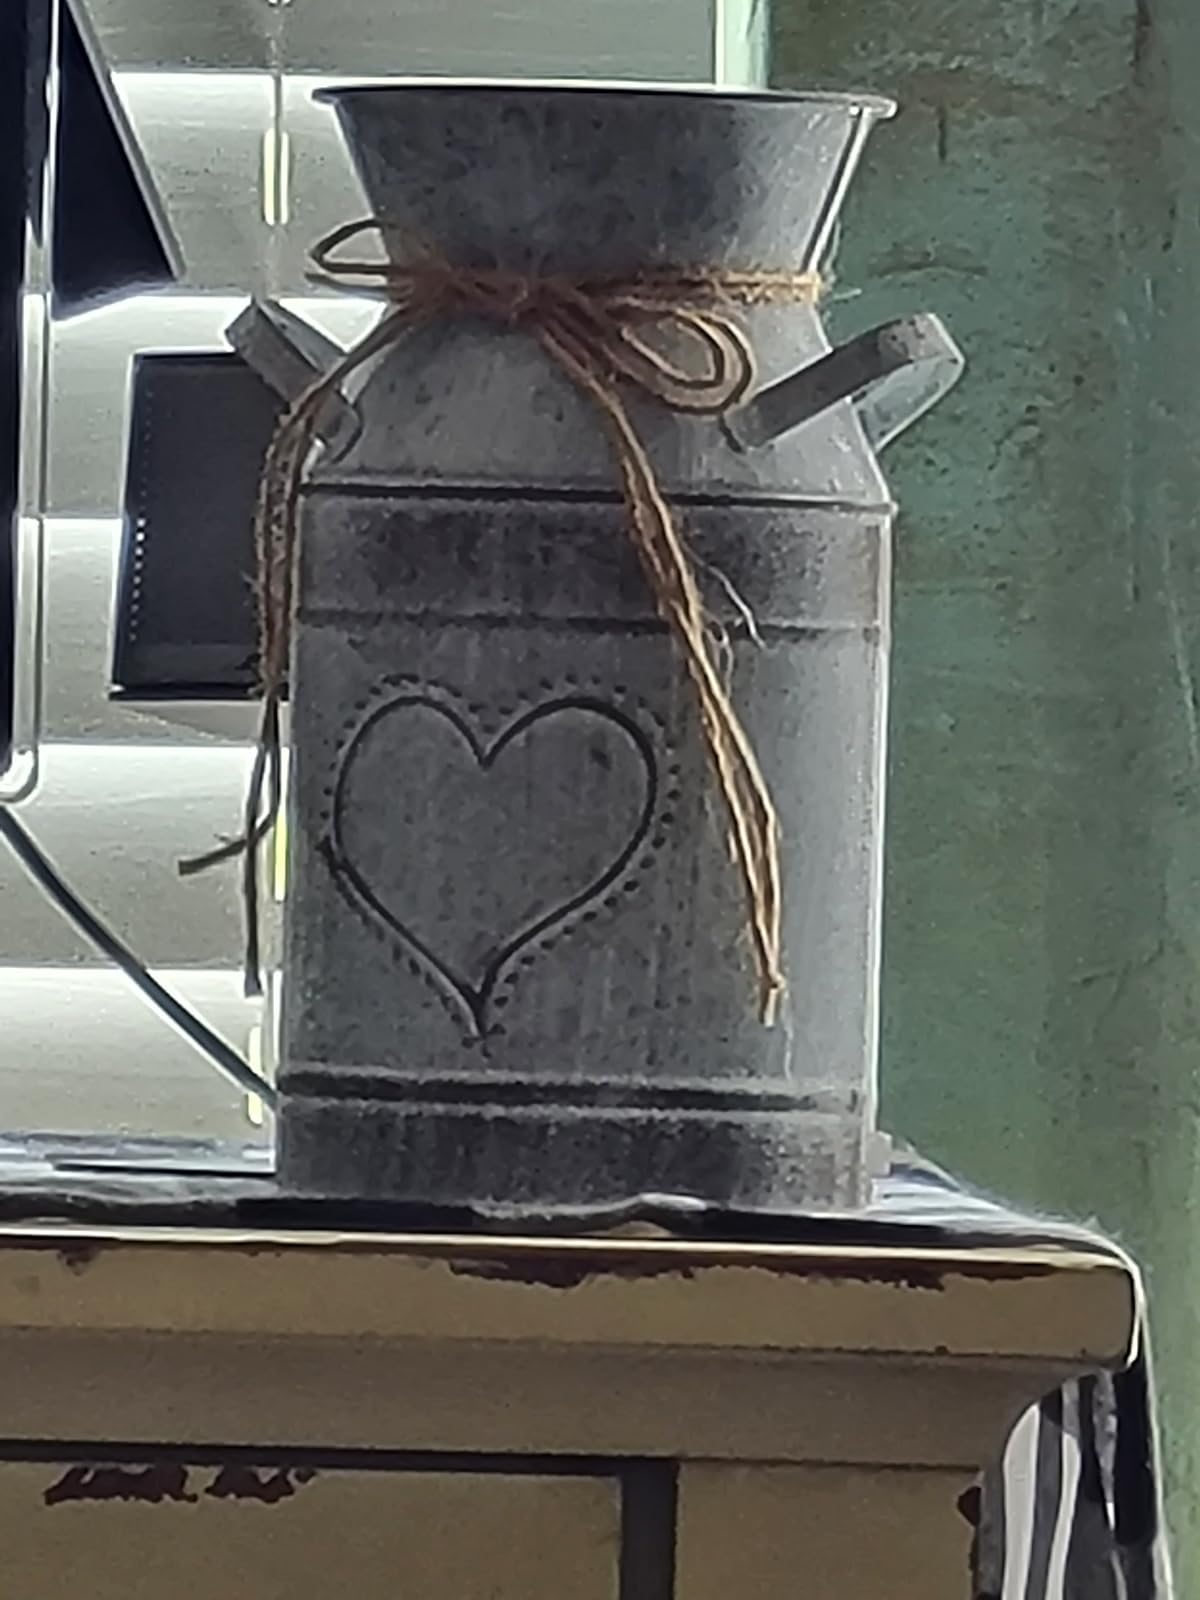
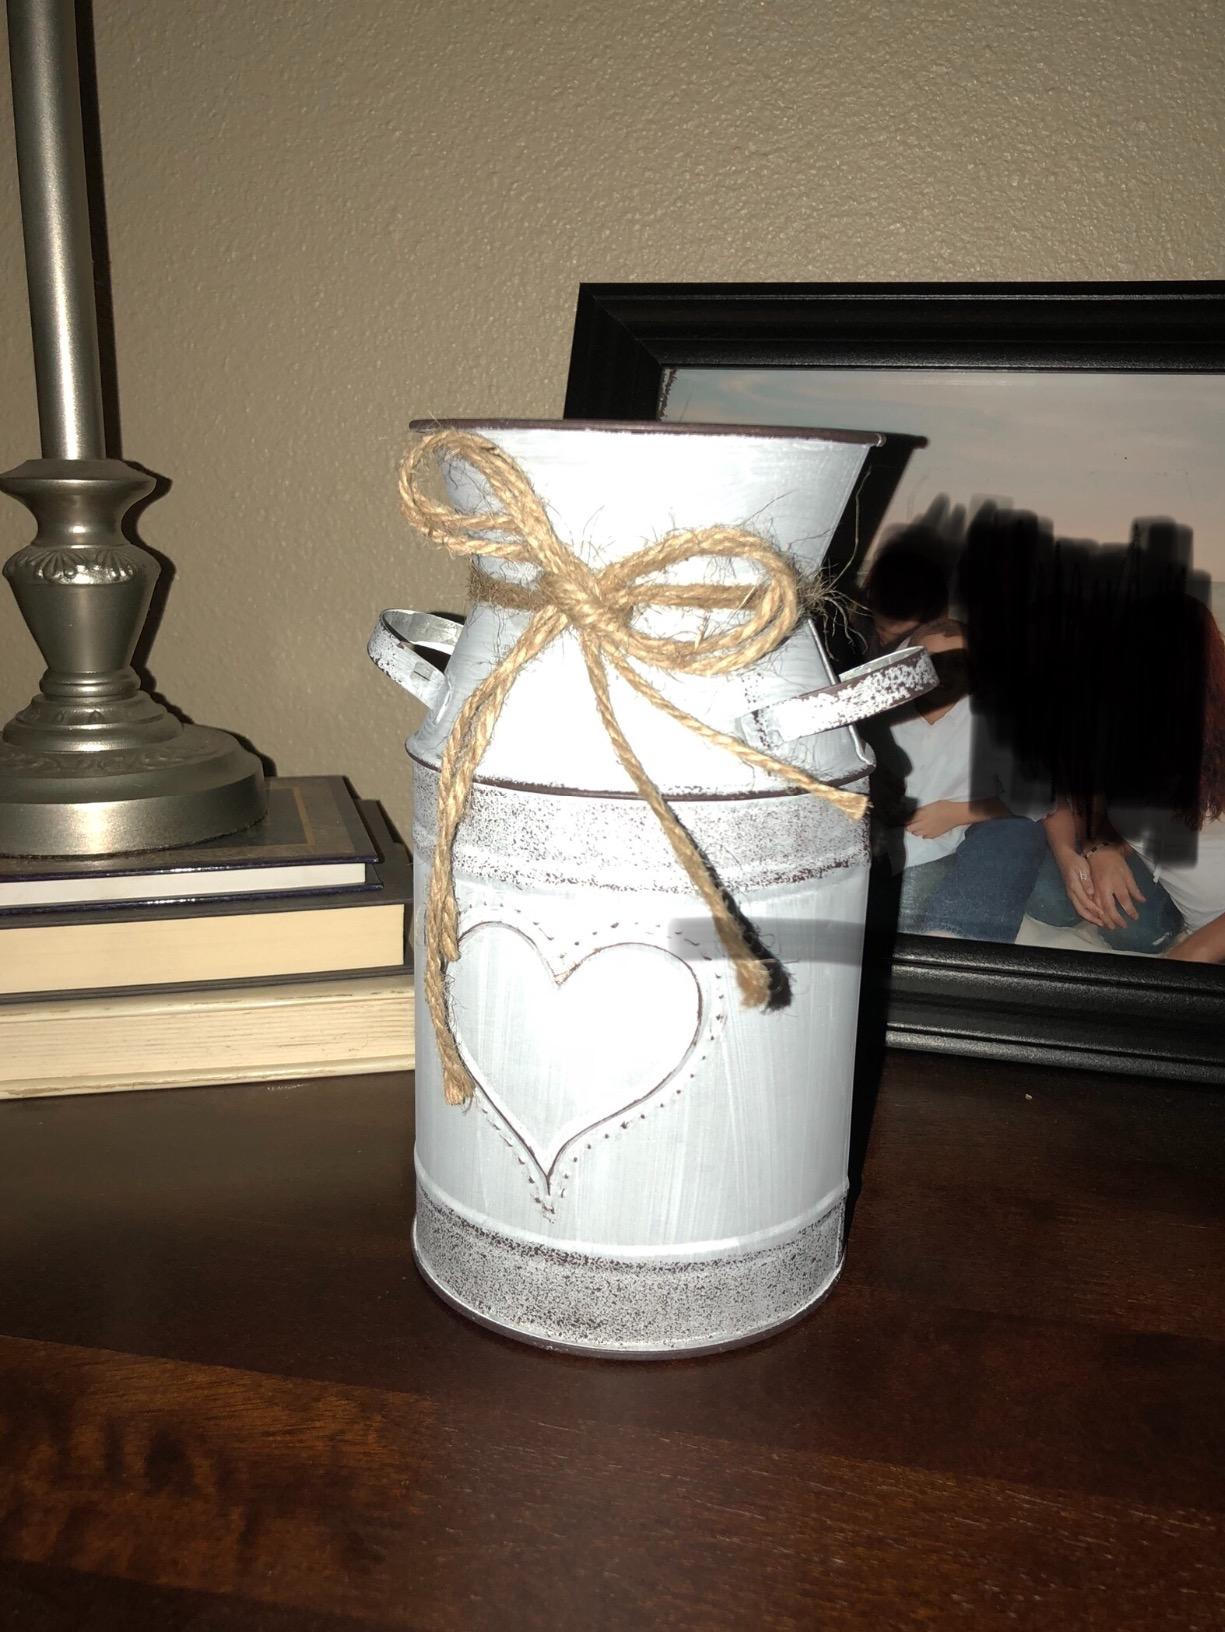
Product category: vase
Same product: yes